Fairchild House (Syracuse, New York)

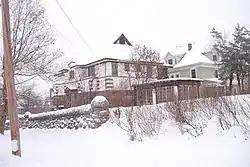

Fairchild House, also known as the Fairchild Residence, is a Ward Wellington Ward-designed home in Syracuse, New York. It was listed on the National Register of Historic Places in 1997.